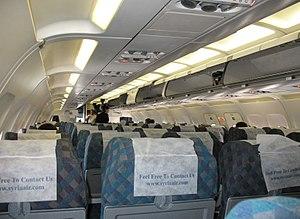
Syrian Arab Airlines, ou Syrianair est la compagnie aérienne nationale de la Syrie, basée à Damas. Elle exploite des lignes régulières vers plus de 40 destinations en Asie, Moyen-Orient, Europe et Afrique du Nord, ainsi que des lignes intérieures. Sa base principale est l'Aéroport international de Damas.